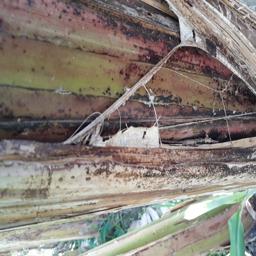
Label: BACTERIAL SOFT ROT